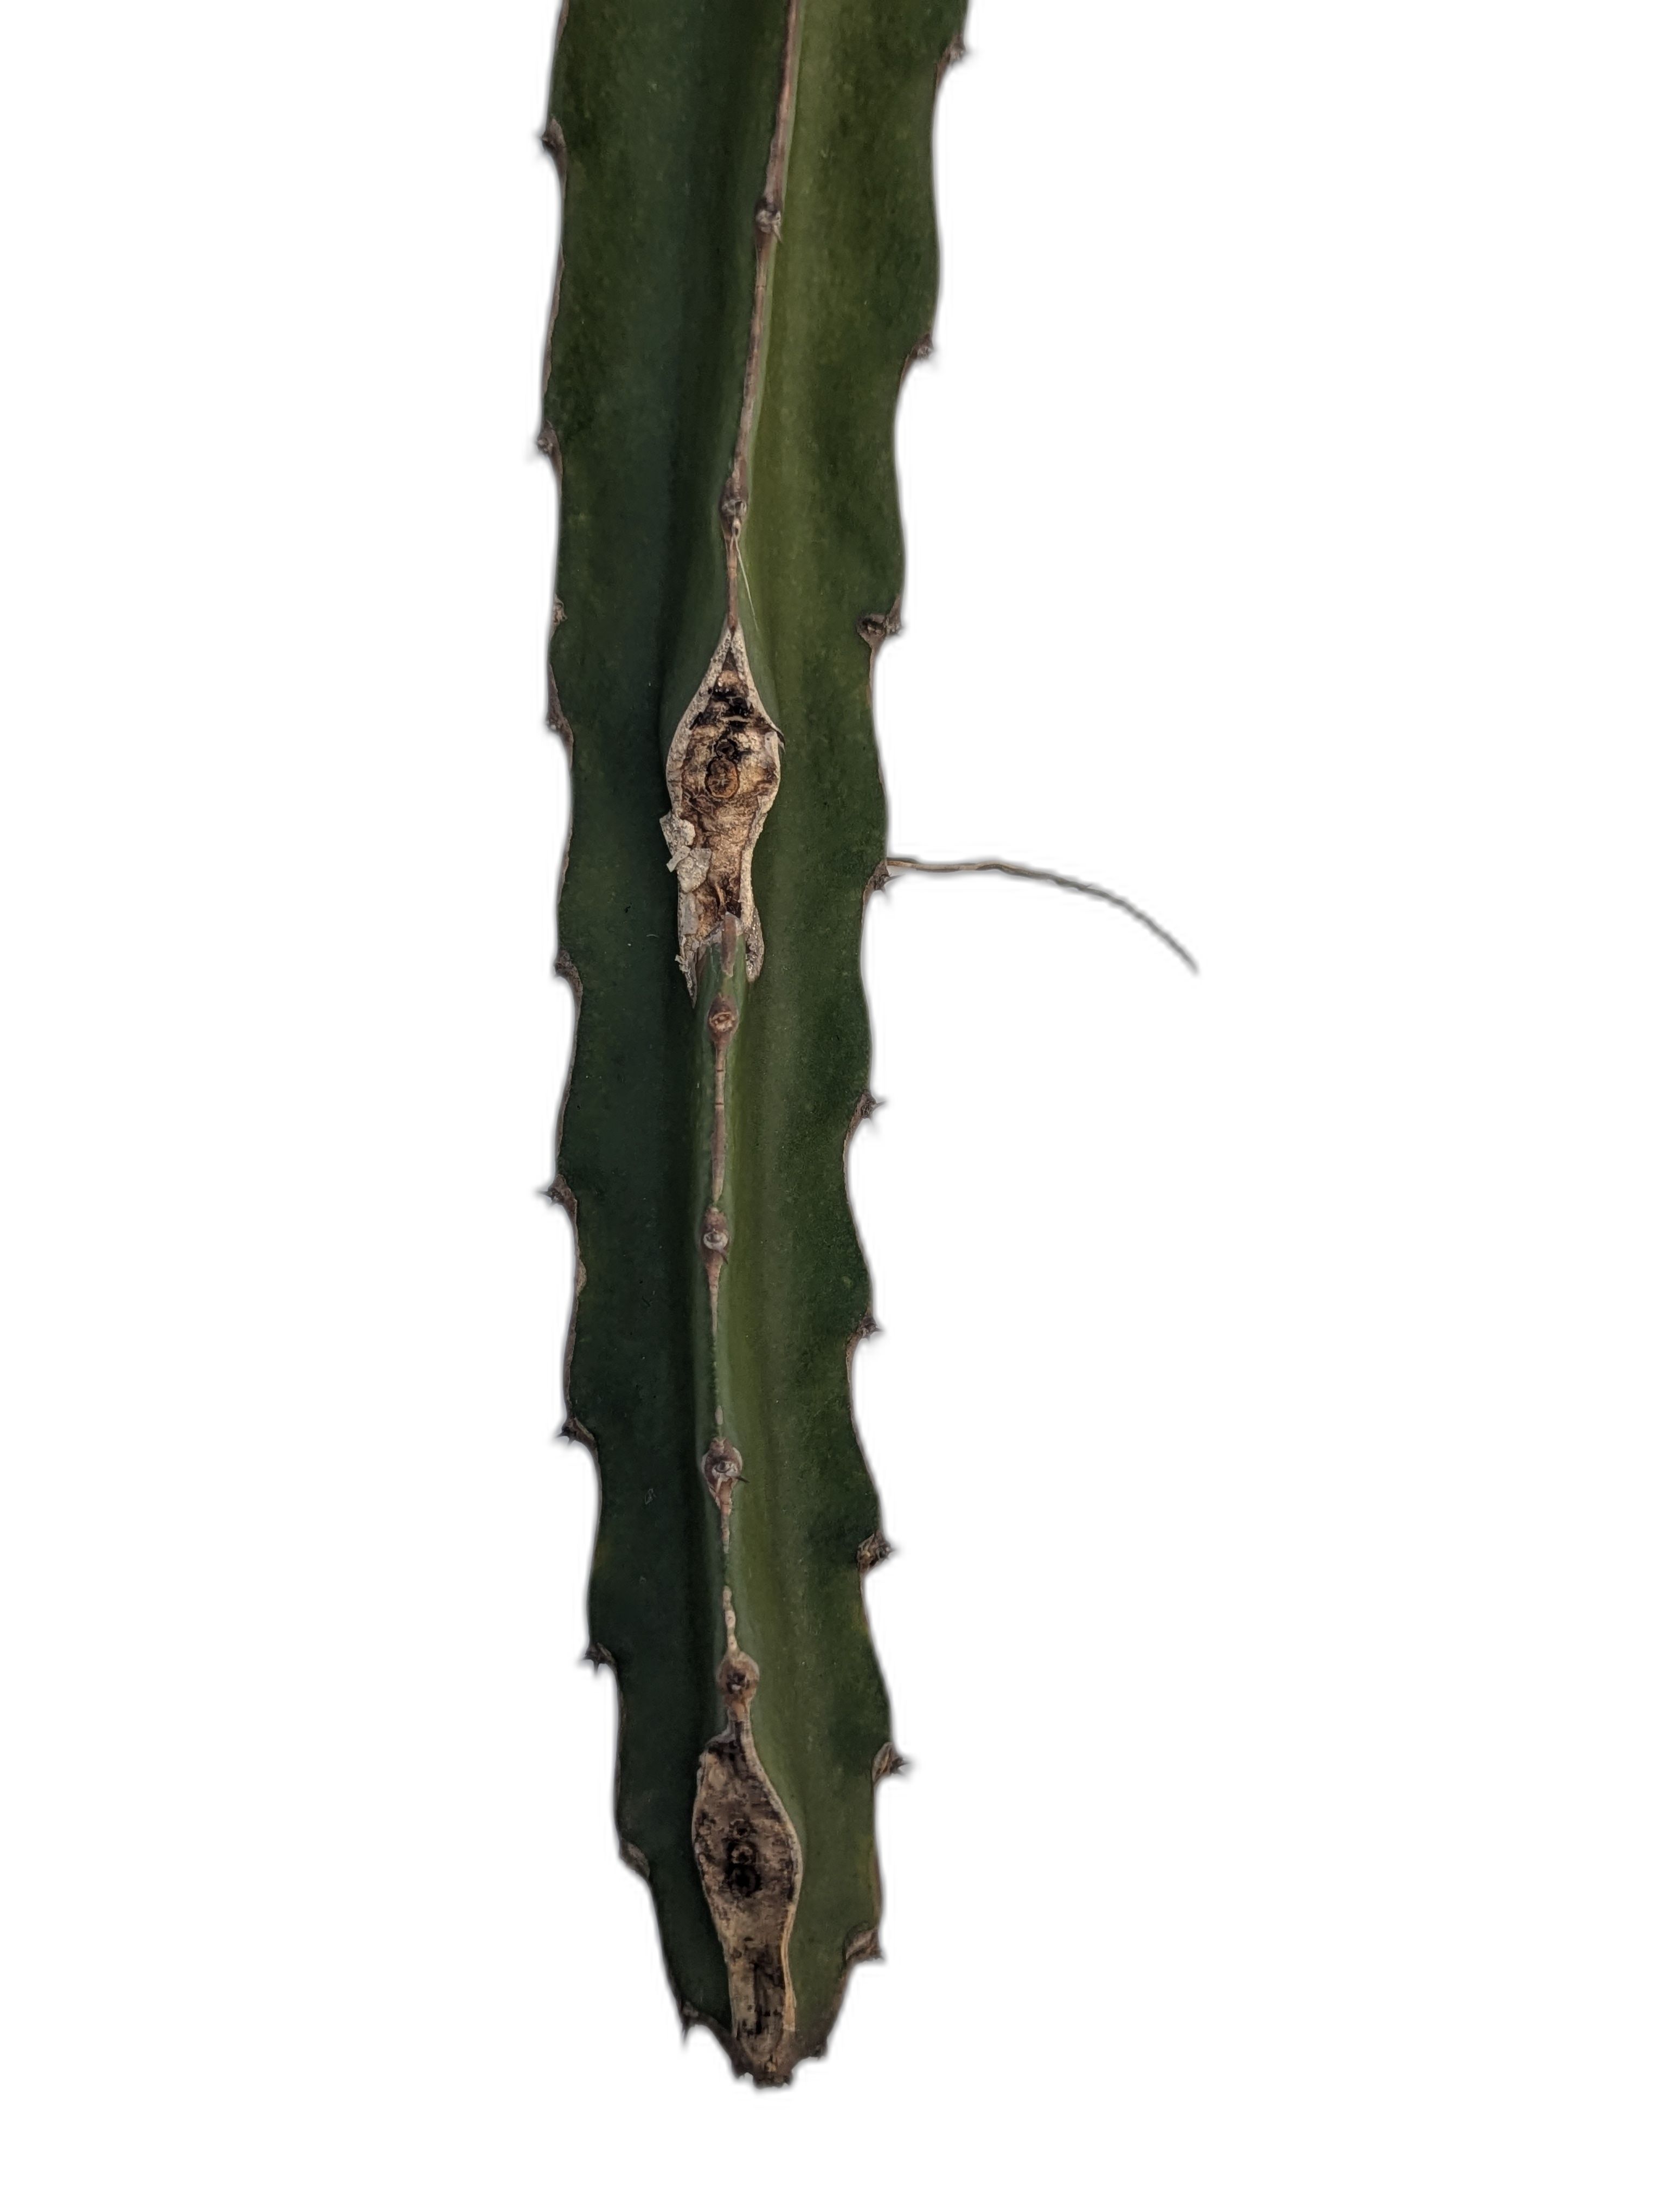
Label: Good leaf